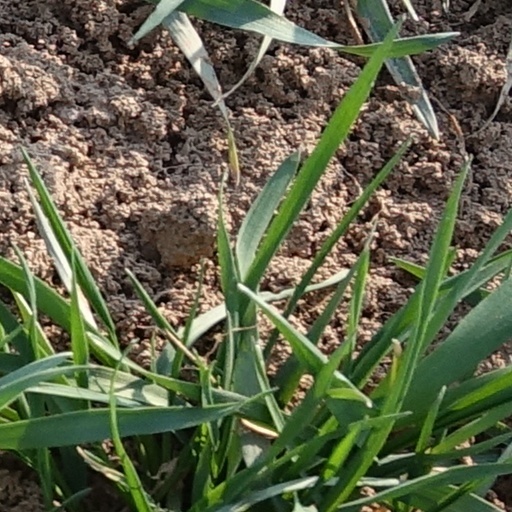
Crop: wheat